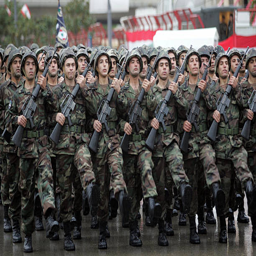
soldiers march during a military parade to celebrate independence day .